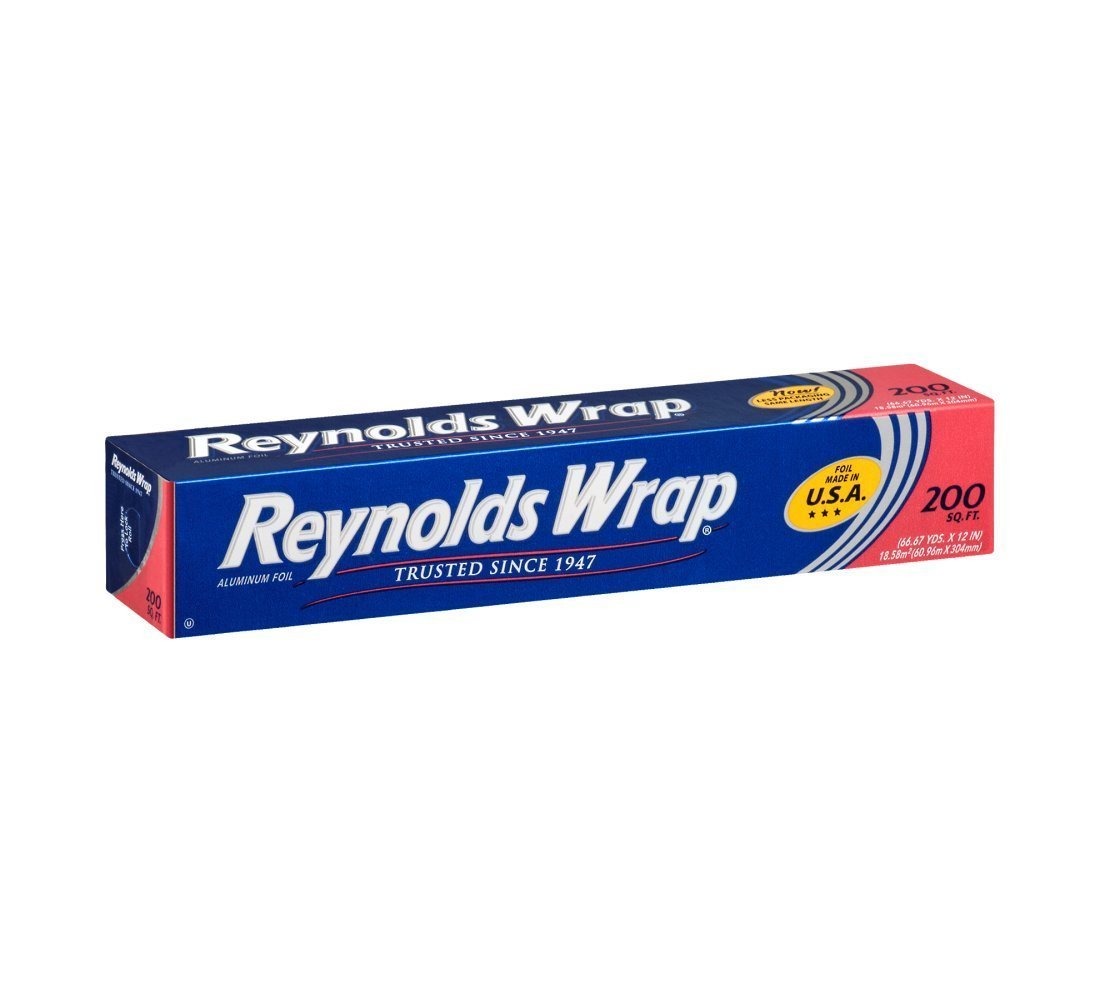
Item Name: Reynolds Wrap Aluminum Foil, 200 Foot (Pack of 12)
Bullet Point 1: Most versatile of all food wrapping materials
Bullet Point 2: Can withstand both heat and cold
Bullet Point 3: Reynolds Wrap� Aluminum Foil is 98.5% aluminum
Bullet Point 4: Complies with U.S. Food and Drug Administration requirements for direct contact with food
Value: 12.0
Unit: Count

Price: 20.1